Maternal health in Uganda

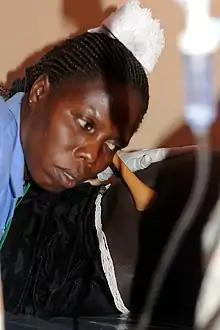
A nurse in Uganda monitoring a patient's heart rate with a Pinard horn stethoscope.

The WHO defines health as a state of complete physical, mental and social well-being and not merely the absence of disease or infirmity. Furthermore WHO defines health as the enjoyment of the highest attainable standard of health and is one of the fundamental rights of every human being. Amartya K. Sen, a feminist economist, adds to that as he said that health is among the most important conditions of human life and a critically significant constituent of human capabilities which we have reason to value. It has been found that healthier nations, or those with a greater life expectancy and lower infant mortality, see greater economic growth and prosperity. The argument has also been made the other way that economic growth contributes to healthier nations. It is not just the overall availability of resources that improves health, but access by the public to those resources. Sen argues that health only improves during economic prosperity if there is a shift in resource allocation towards health and education, equitable distribution of income, and extensive employment programs to decrease the unemployment rate.